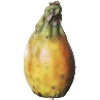
Label: Cactus fruit 1